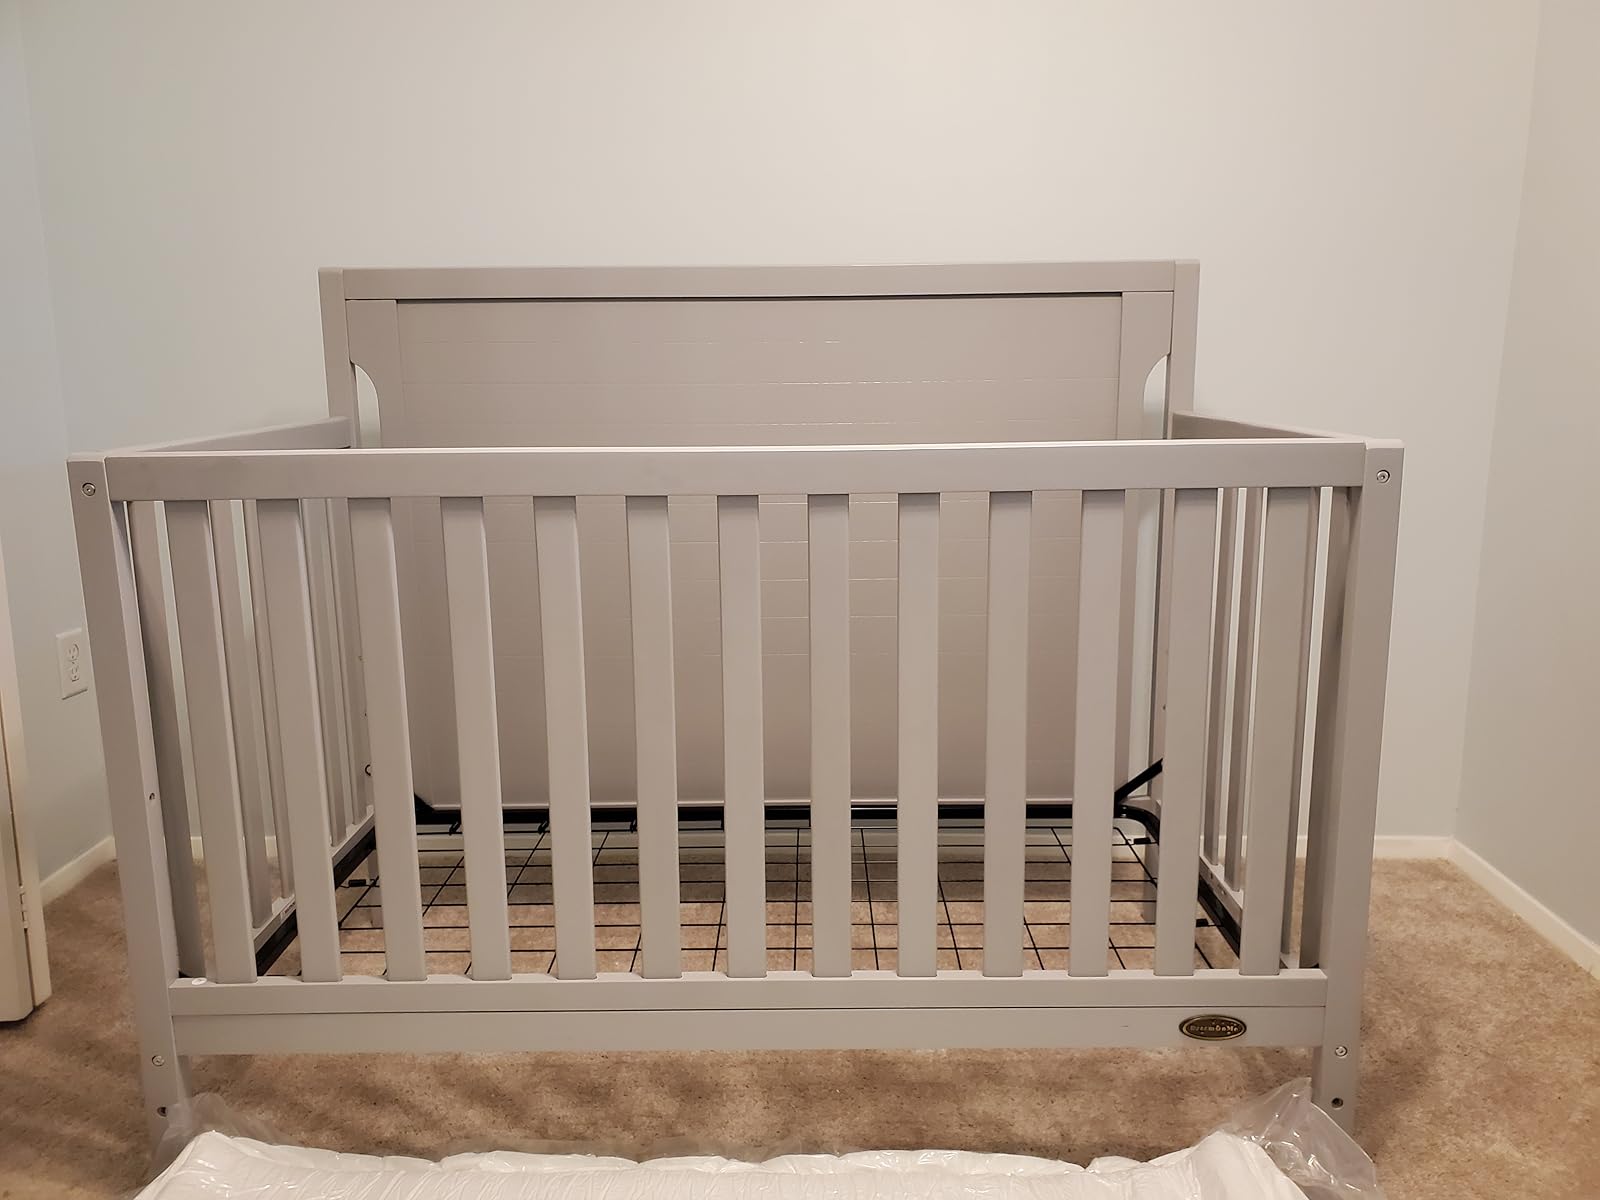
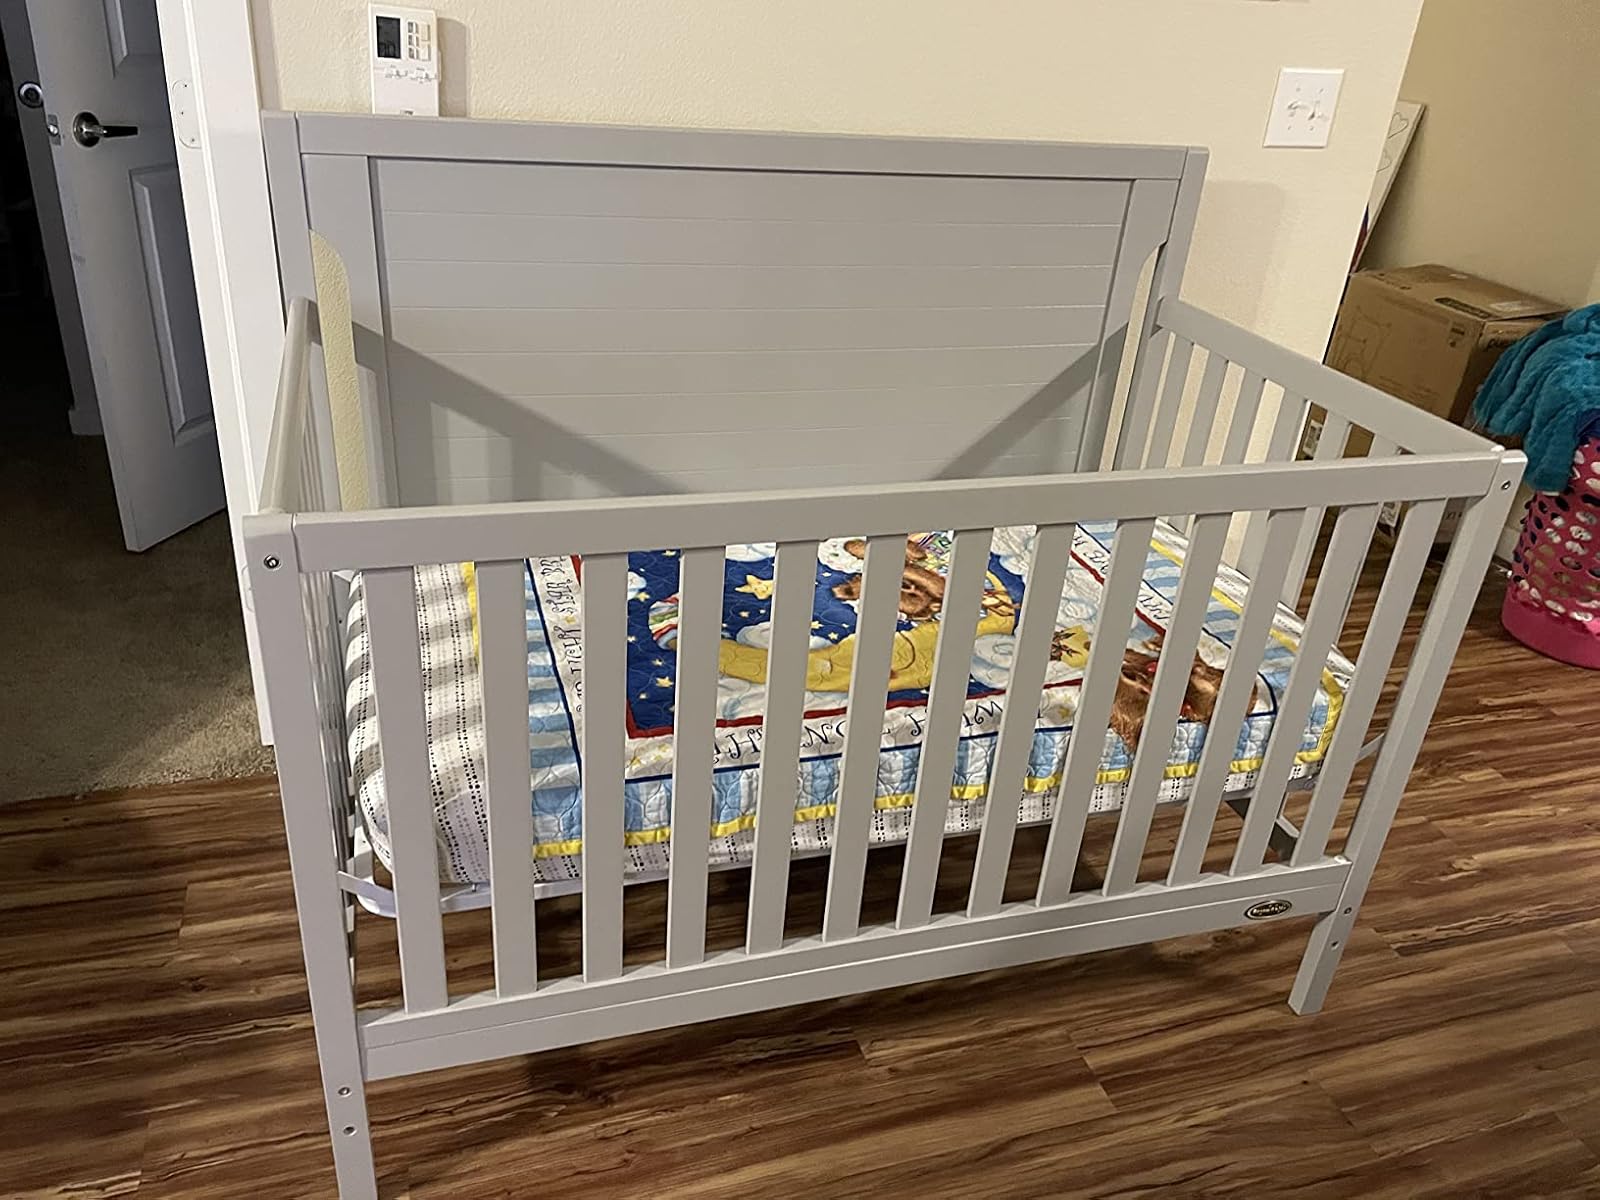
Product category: products_crib
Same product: yes